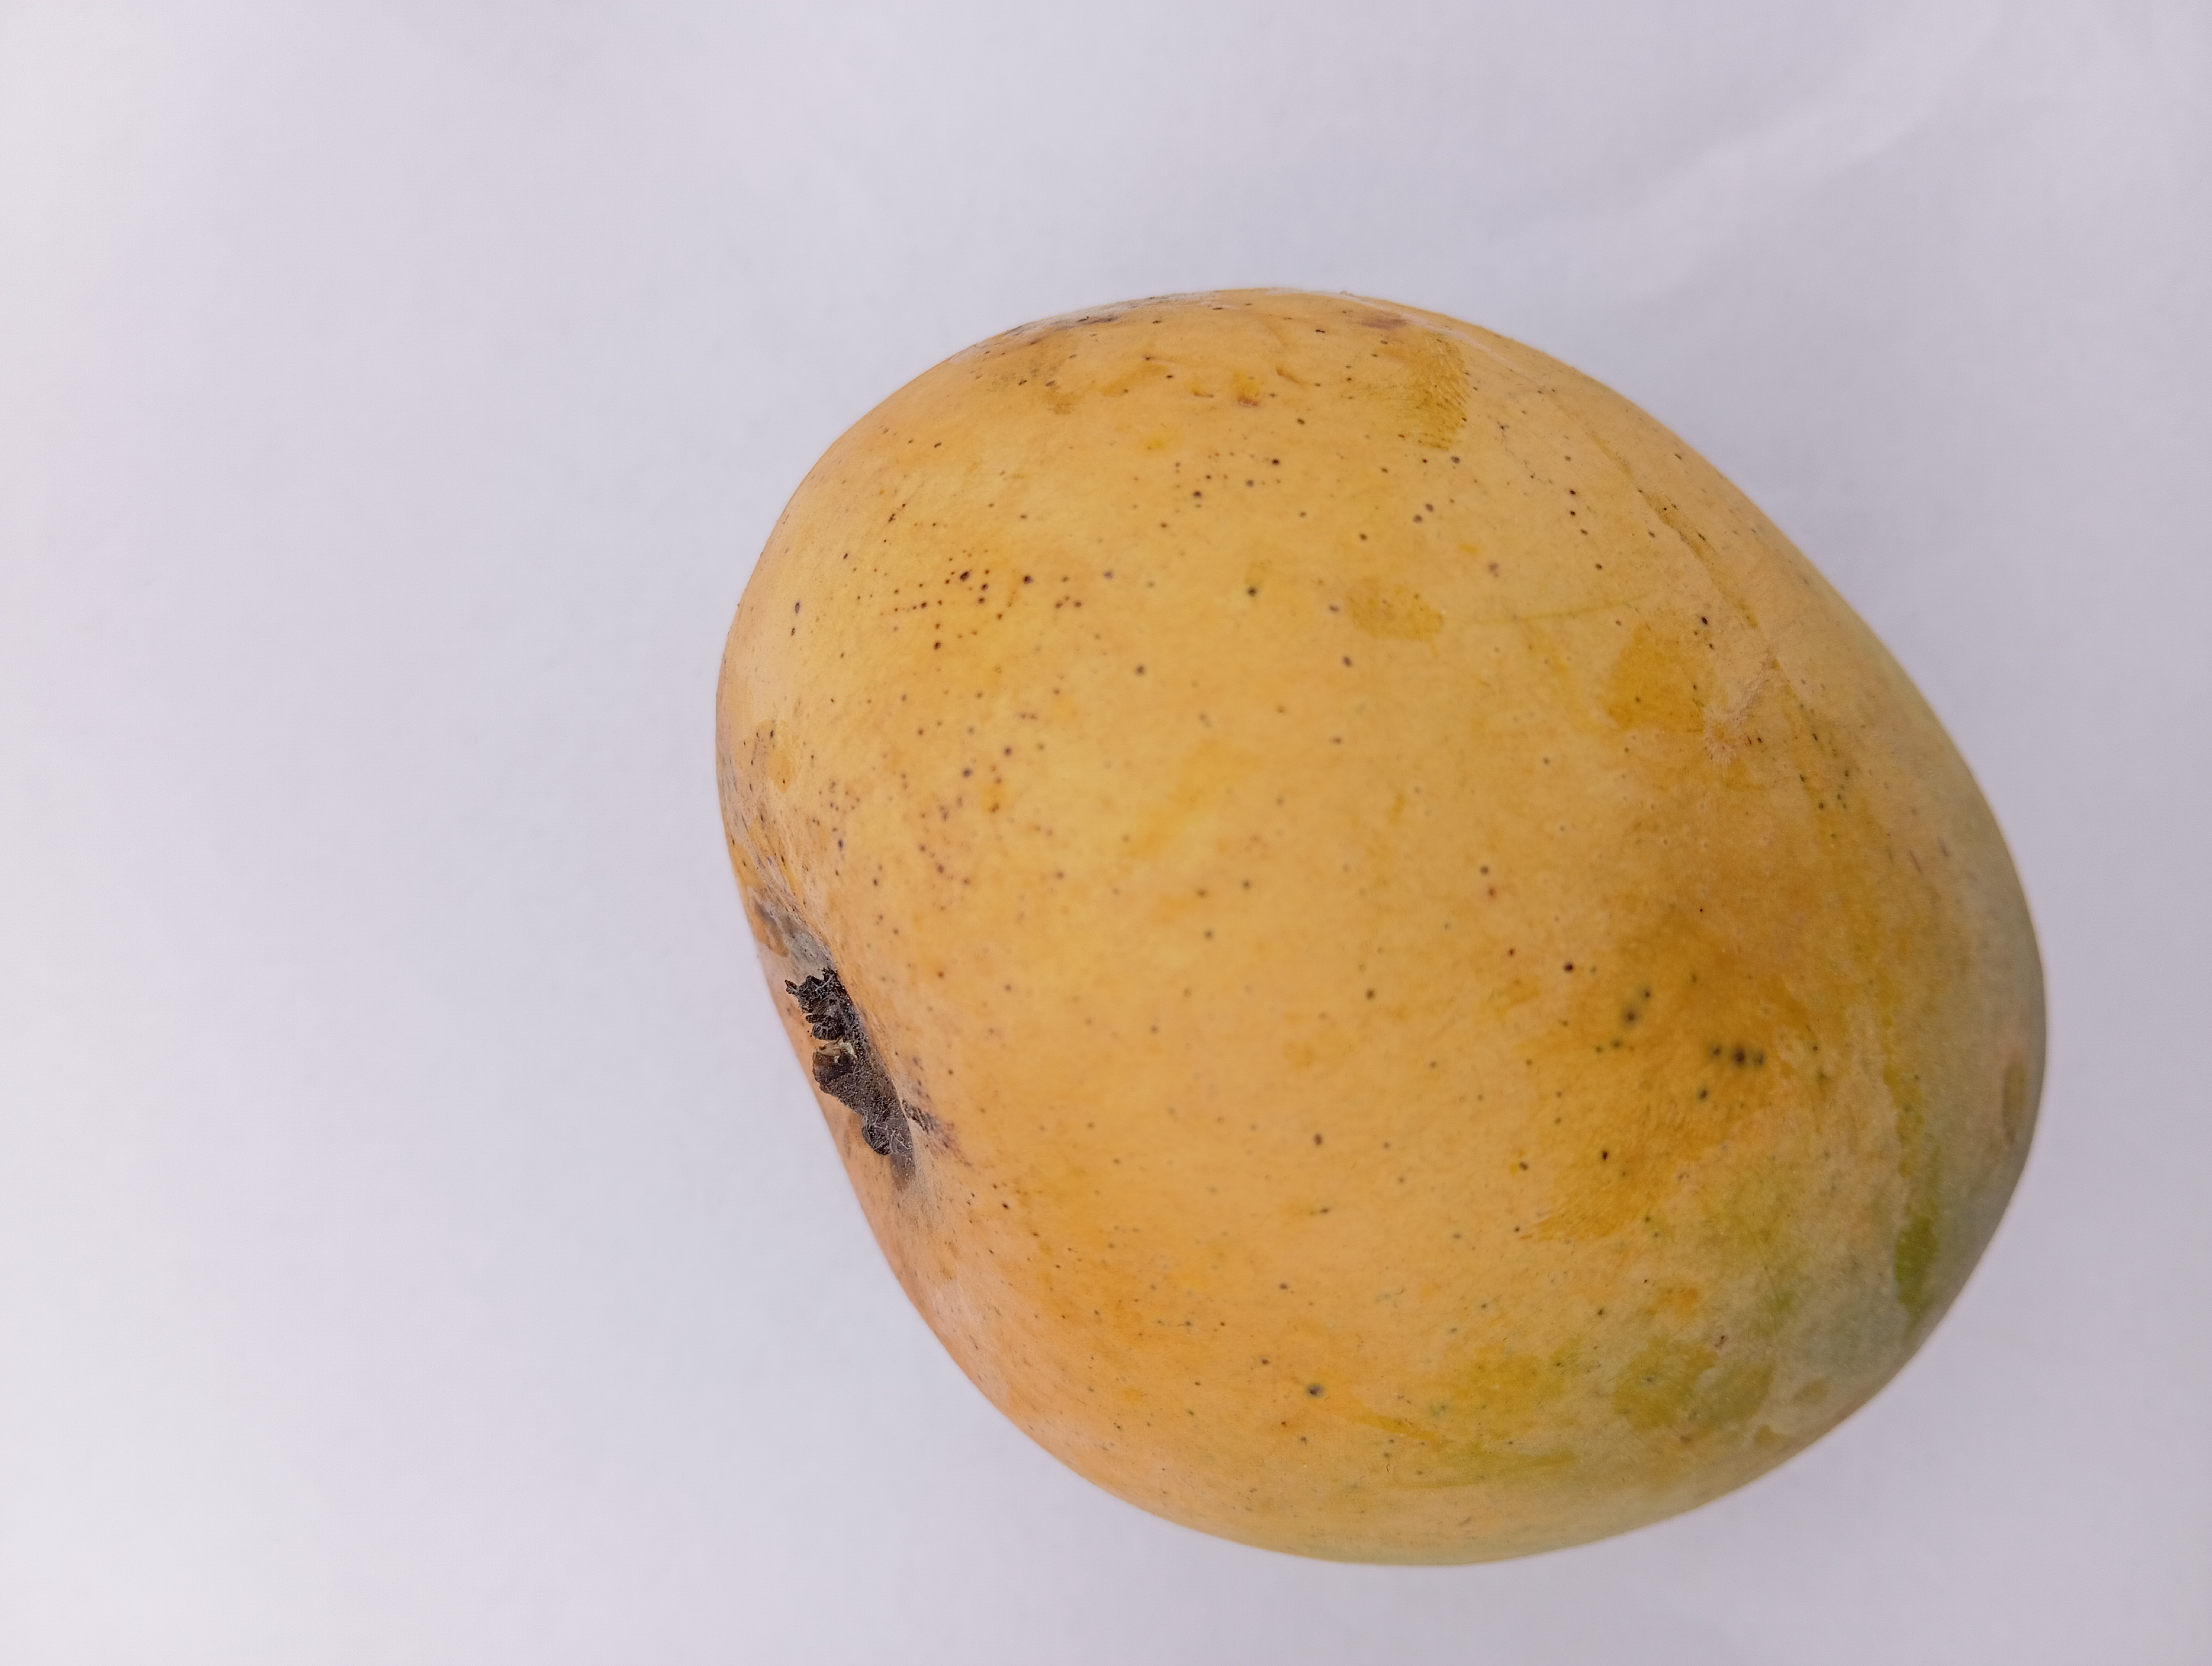
Mango variety: Sundari